Tennessee Democratic Party

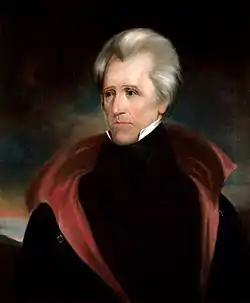
Andrew Jackson, 7th President of the United States

Both Adams and Jackson belonged to the same Party, and that Party had divided out into several different factions with Adams being the Northern faction's nominee and Jackson being the Southern faction's nominee. Jackson would win the popular vote and would have the most electoral votes, but he did not have enough Electoral College votes to win outright. The election went to the House of Representatives where one of the three top vote getters would be elected president. The three were, John Quincy Adams, Andrew Jackson, and Henry Clay of Kentucky. Clay, who was then the Speaker of the House of Representatives, liked Adam's programs for internal improvements so much that he chose to swing his support to Adams, and thus Adams won the vote in the House of Representatives. After Adams was inaugurated, Adams decided to appoint Clay to be his Secretary of State, which outraged Jackson and his supporters.